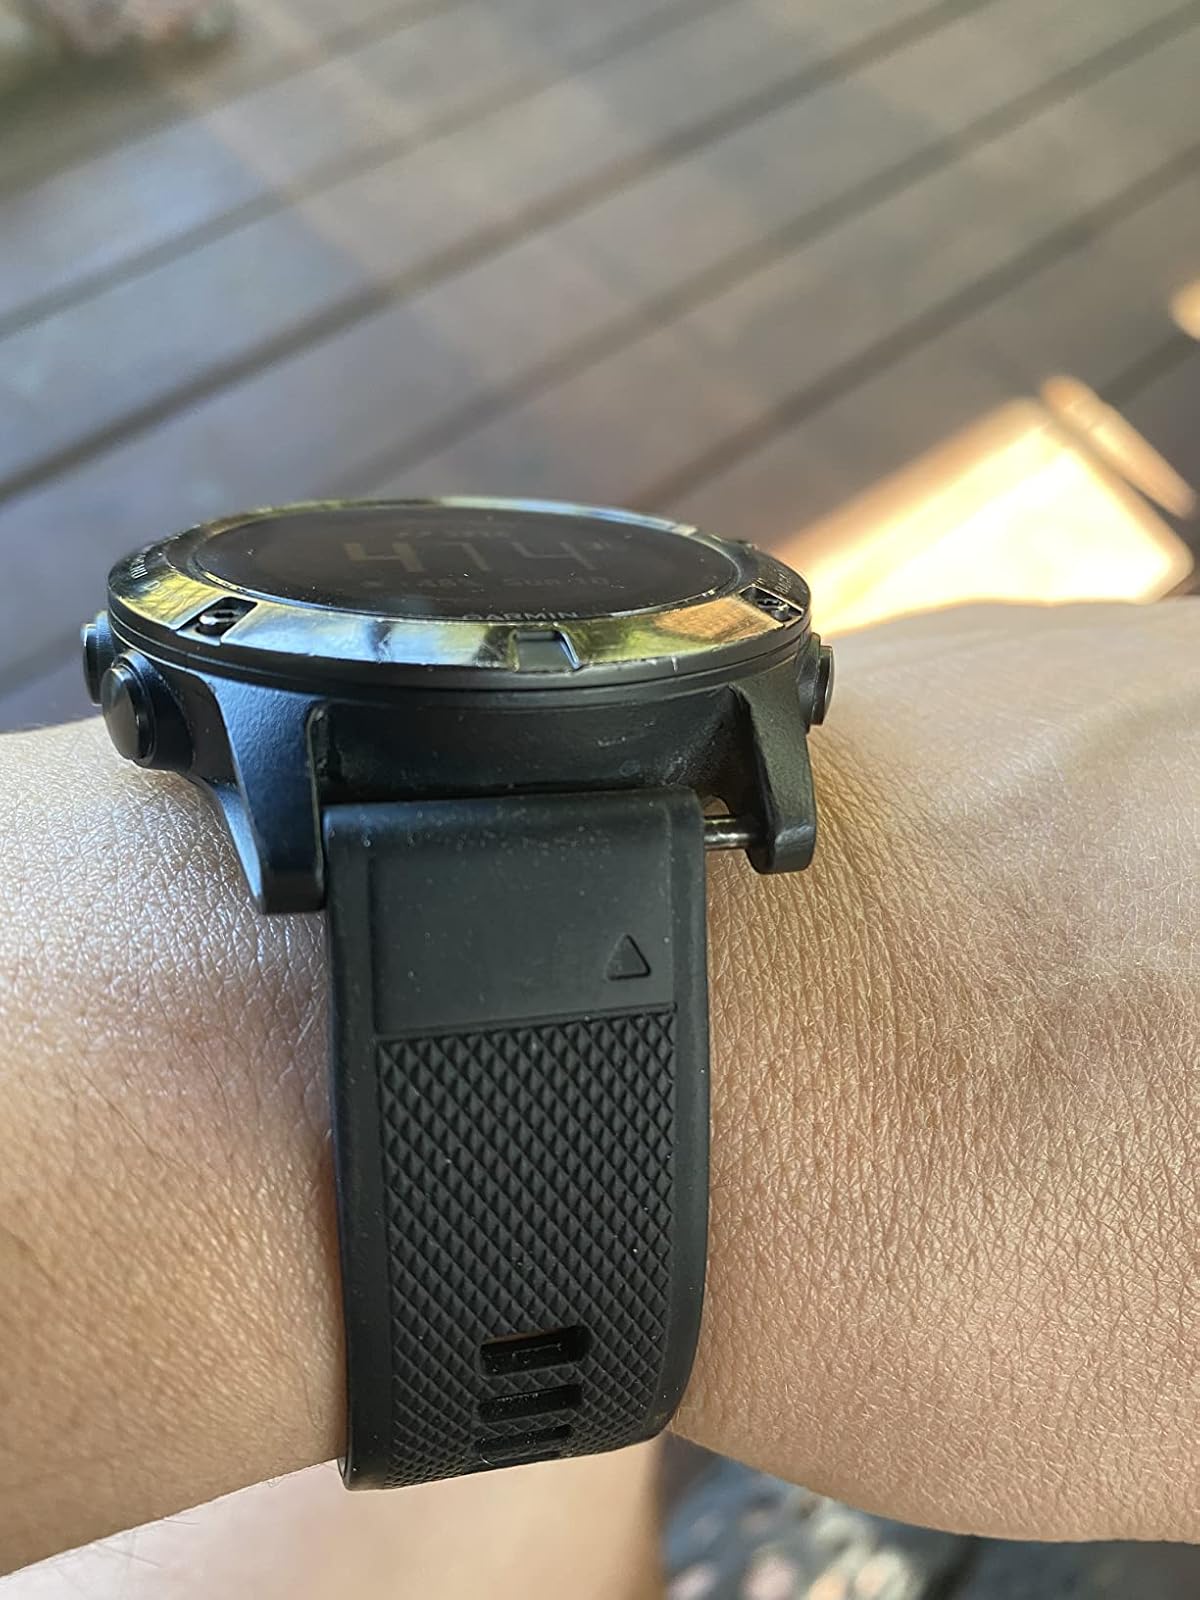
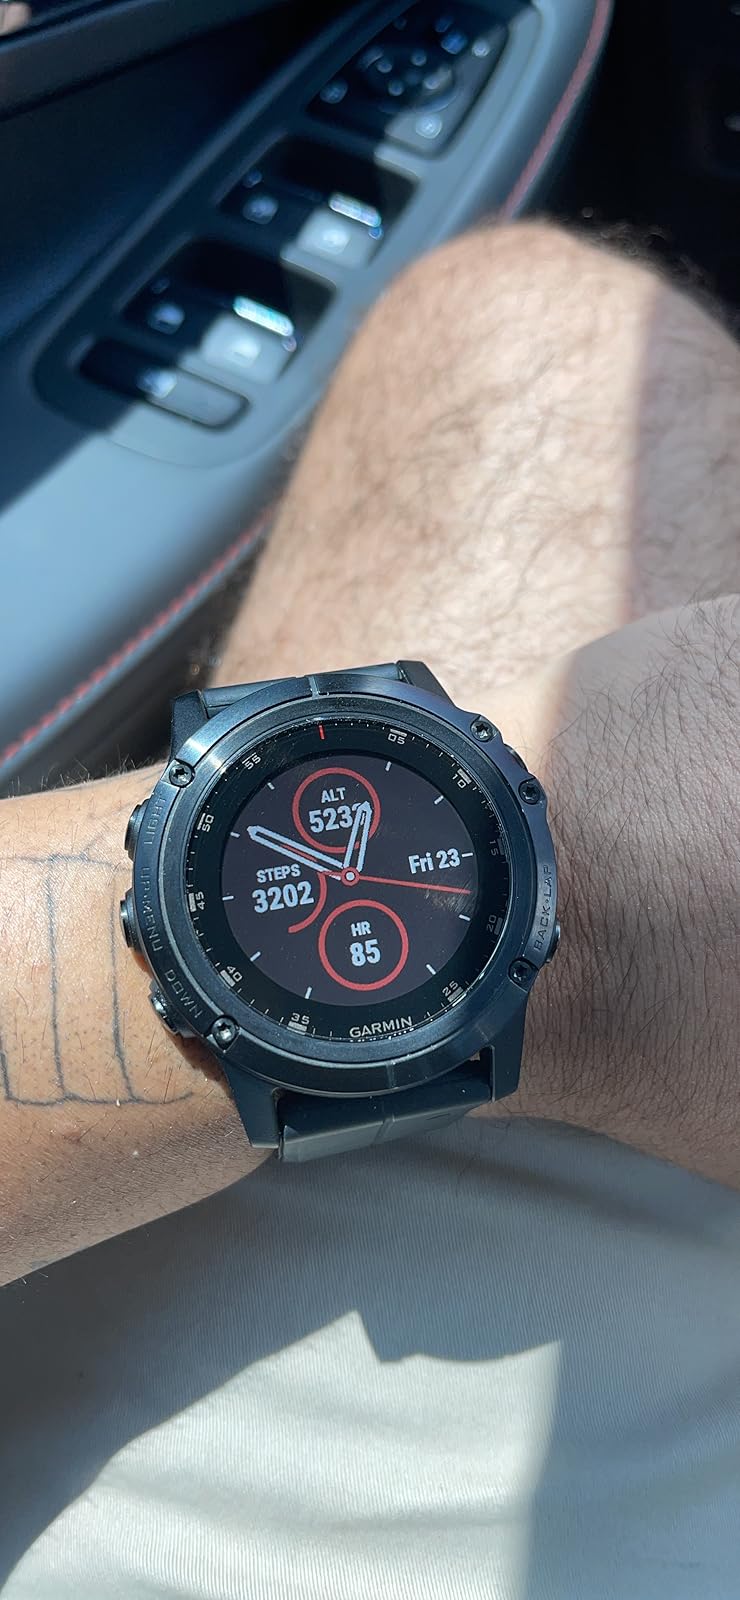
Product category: smartwatch
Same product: no